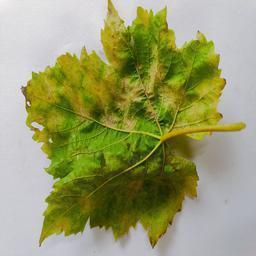
Label: Downy Mildew